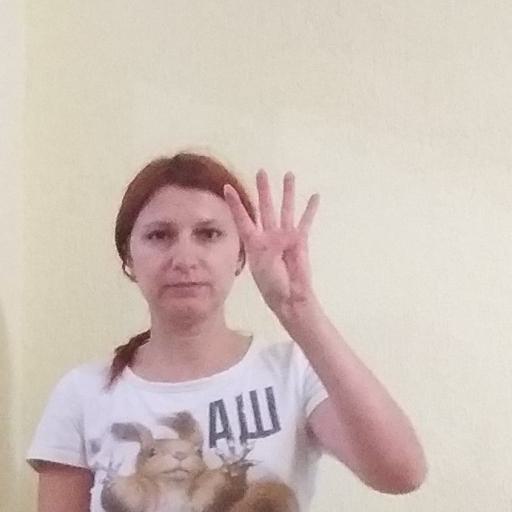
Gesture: four